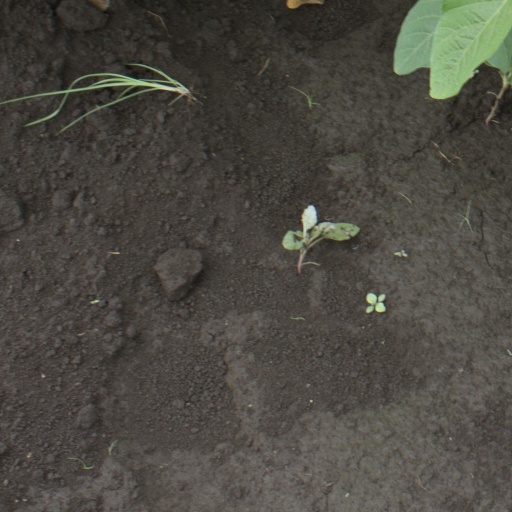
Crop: soybean